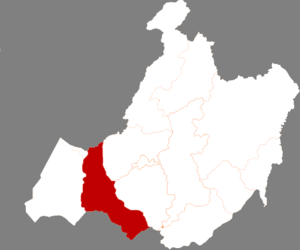
La bannière gauche du Nouveau Barag est une subdivision administrative de la région autonome de Mongolie-Intérieure en Chine. Elle est placée sous la juridiction de la ville-préfecture de Hulunbuir.